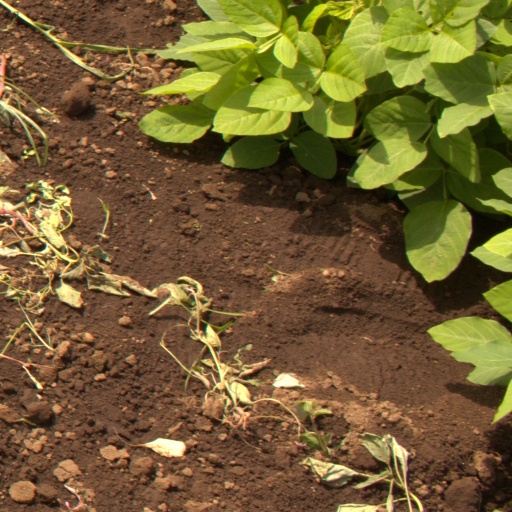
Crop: soybean